PlayStation 2 Expansion Bay

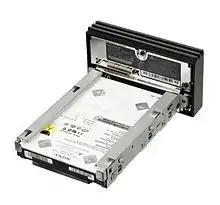
PlayStation HDD and Network Adapter

The PlayStation 2 Hard Disk Drive (PS2 HDD) was released on July 19, 2001, in Japan (together with the Network Adaptor), in Europe on May 22, 2002 (together with the Linux Kit), and in North America on March 23, 2004 (together with "Final Fantasy XI"). It requires the Network Adaptor to connect to the PlayStation 2 and to receive power. The HDD has a 40 GB capacity that can be used by games to reduce load time by putting data on the hard drive temporarily, installing downloadable content, or to transfer backup game save data from memory cards. IBM, Maxtor and Seagate produced hard drives used in these kits.